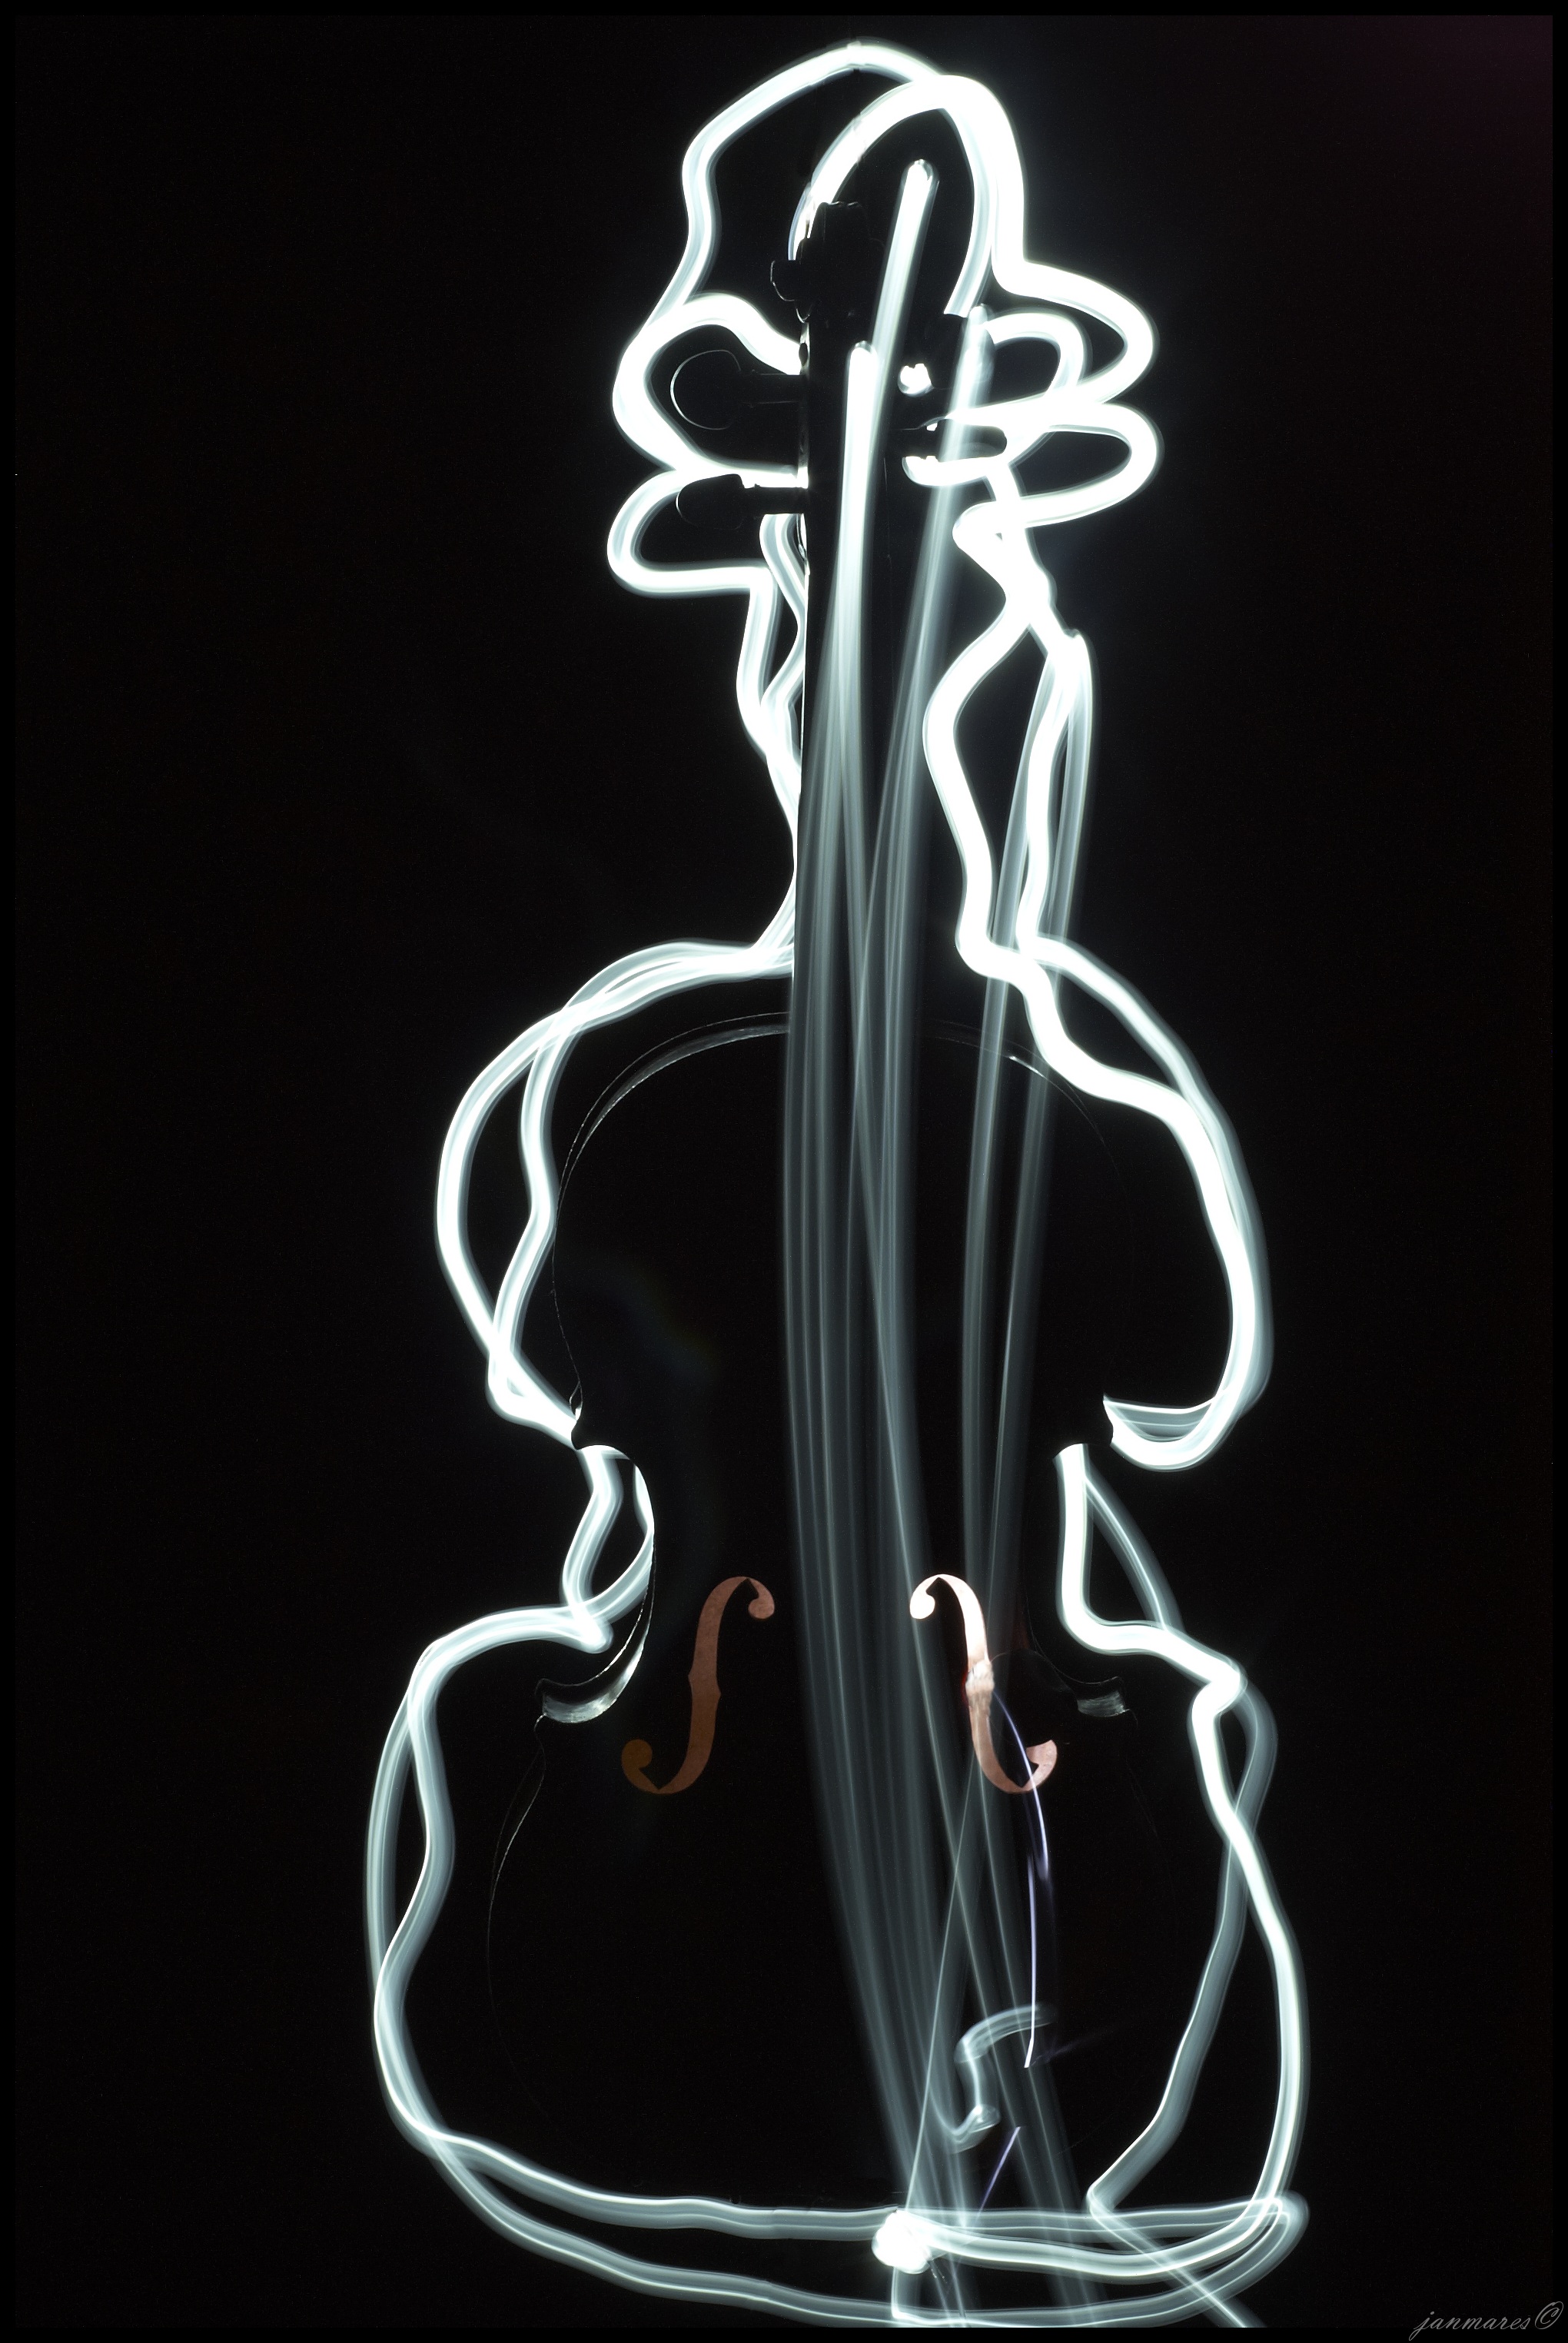
music, number, lighting, neon, neon sign, violin, font, art, sound, musical instruments, soft light, painting with light